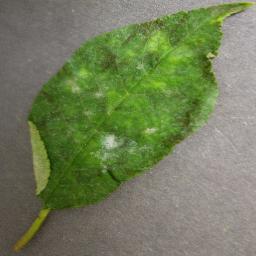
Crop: cherry
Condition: (including_sour)_powdery_mildew